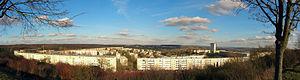
Vue panoramique de la cité (anciennement ouvrière) de Behren-lès-Forbach, Lorraine.
Behren-lès-Forbach est une commune française de l'agglomération de Forbach, située dans le département de la Moselle et le bassin de vie de la Moselle-est, en région Grand Est.